Luton Hoo railway station

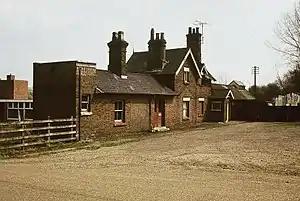
The station in the 1980s

Luton Hoo railway station was built by the Hertford, Luton and Dunstable Railway on the branch line between Hatfield and Dunstable. It opened in 1860 and was originally called New Mill End. In 1861 the station and line was taken over by the Great Northern Railway. The Prince of Wales, the future George V, who had travelled by special train from King's Cross alighted at the station on 5 December 1878 on a visit to Luton Hoo. A crowd cheered the Prince on his arrival. A carpet was laid along the station platform over which a wooden roof decorated with evergreens and scarlet cloth was erected. The station's name was changed to Luton Hoo in 1891. It was closed in 1965. The last passenger train, packed with enthusiasts, was hauled by Brush Type 2 (later Class 31) D5589 on 24 April 1965.